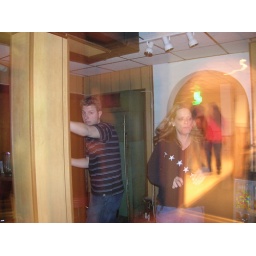
but that other girl walked in the way. they were singing backstreet boys